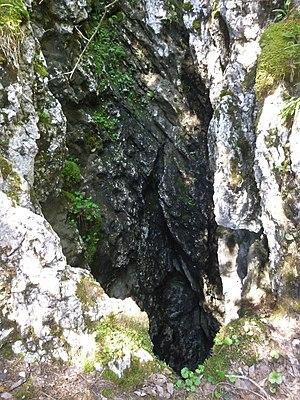
Le P40 du gouffre François Thierry.
Le Réseau Ded est un ensemble de puits souterrains situés sous le Charmant Som sur la commune de Saint-Pierre-de-Chartreuse dans le Massif de la Chartreuse, en Isère. Ce réseau karstique est la cavité la plus profonde du massif de la Chartreuse.